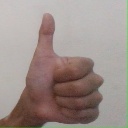
अक्षर: थ